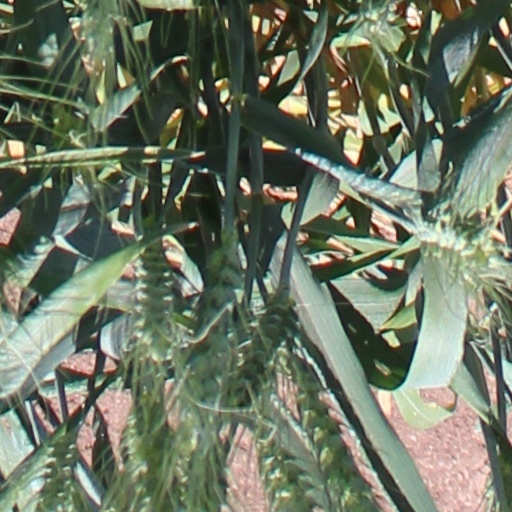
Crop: wheat